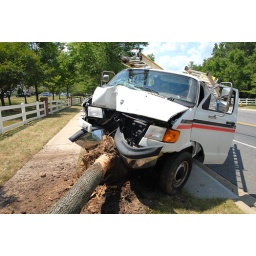
7-13-2009 , A Verizon van that hit a tree on Waugh Chapel rd. in Odenton , Md.